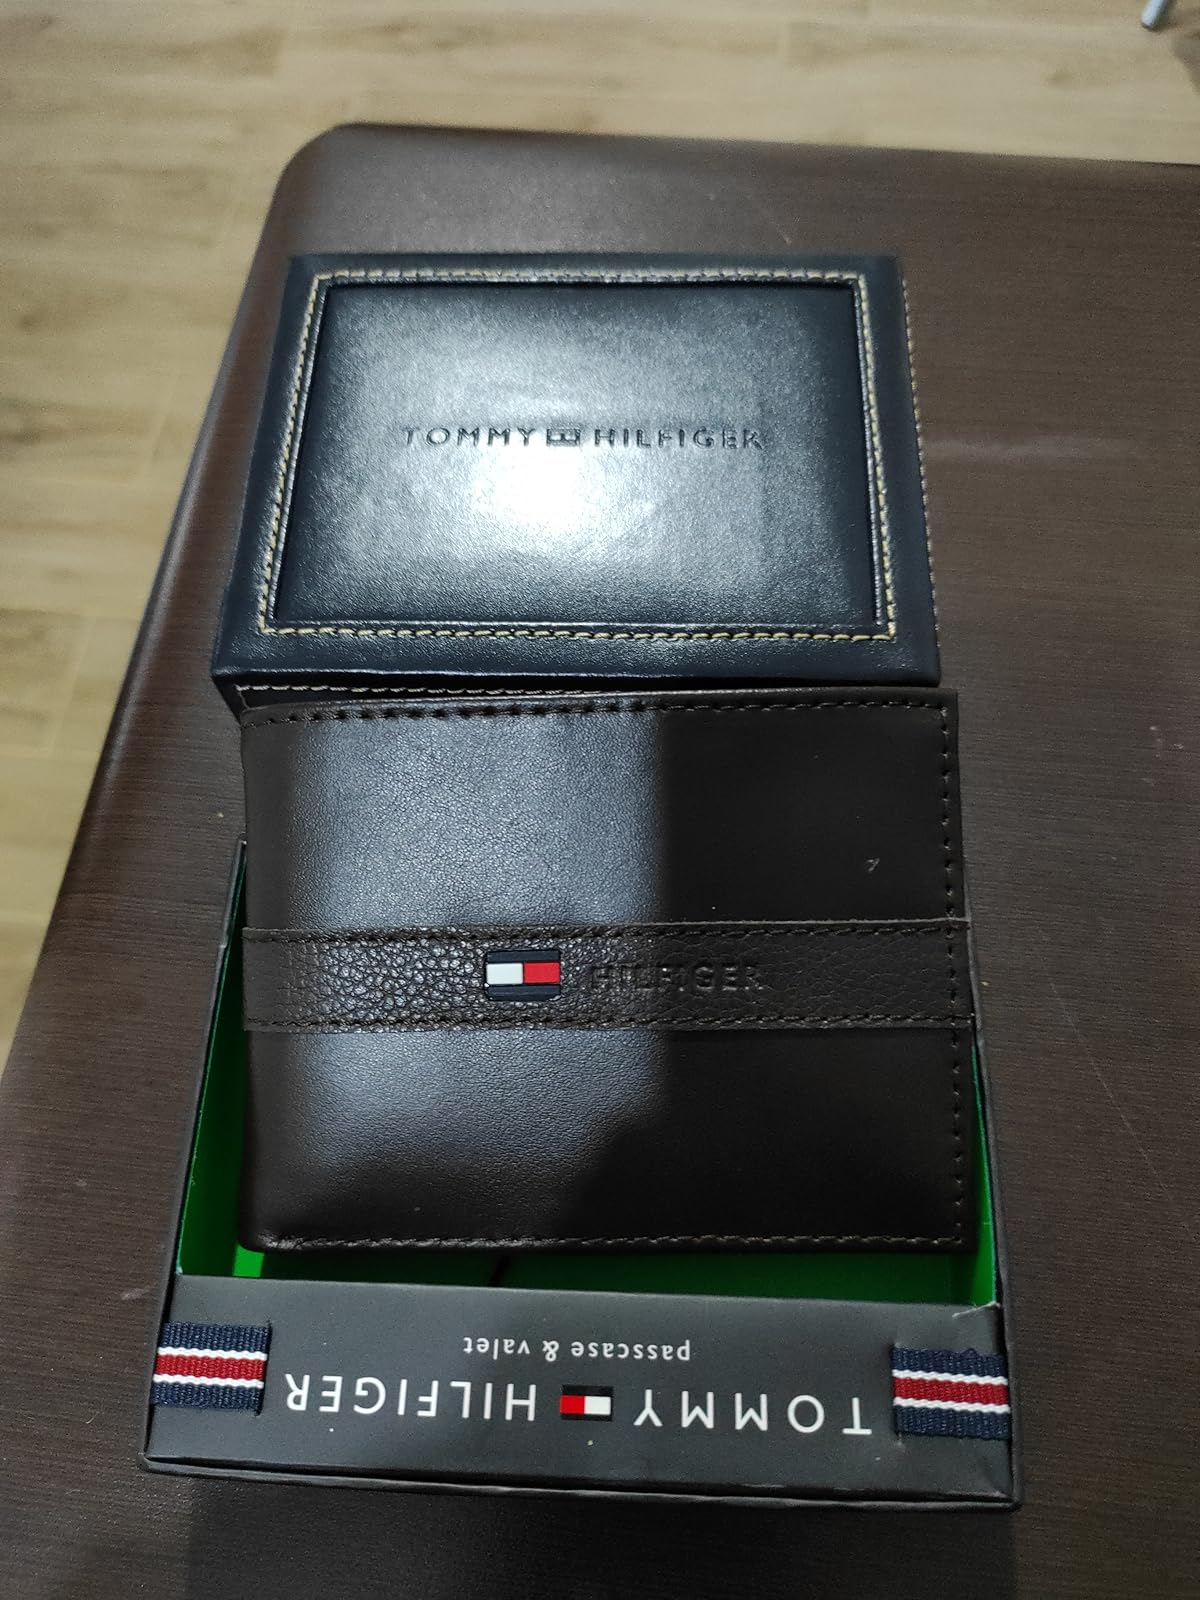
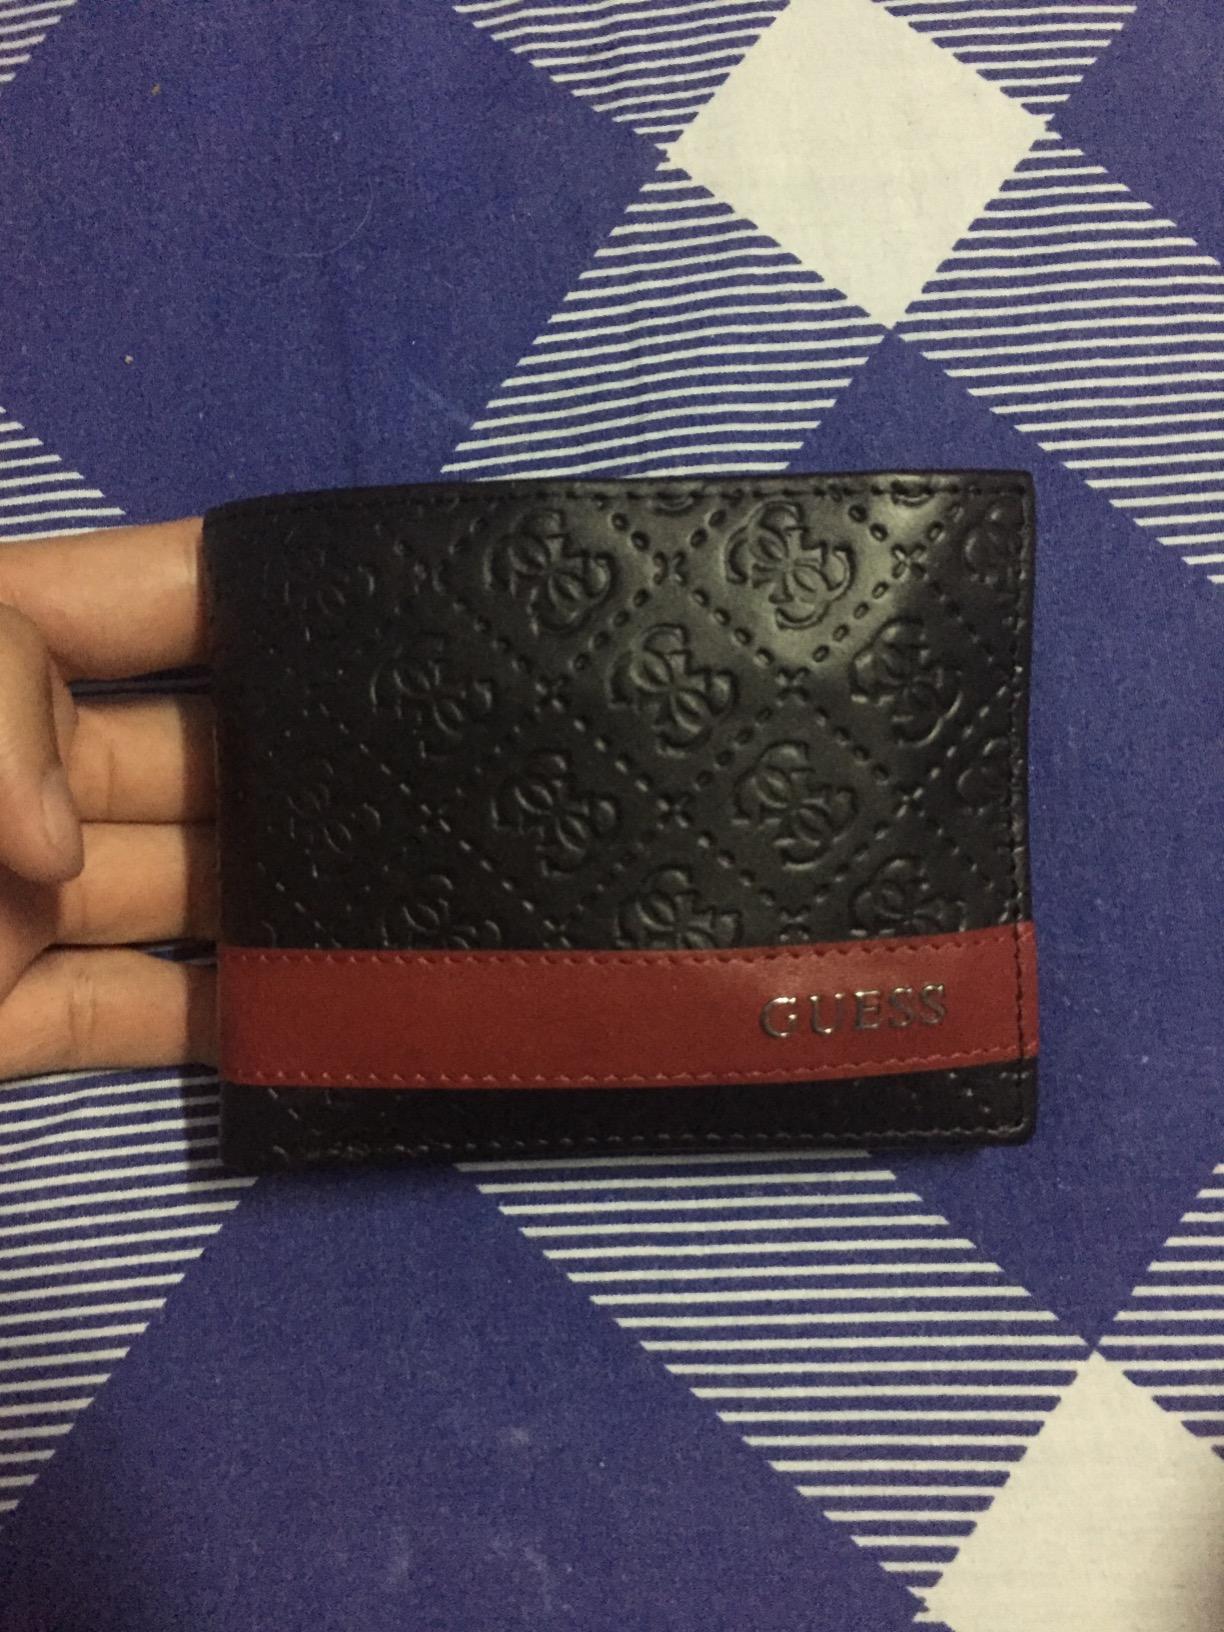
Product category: accessories_wallet
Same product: no